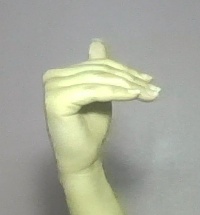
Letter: khaa